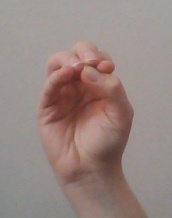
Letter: ha